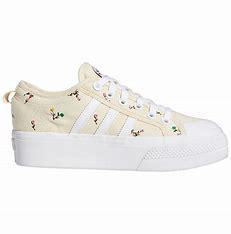
Brand: Adidas
Model: Nizza Platform